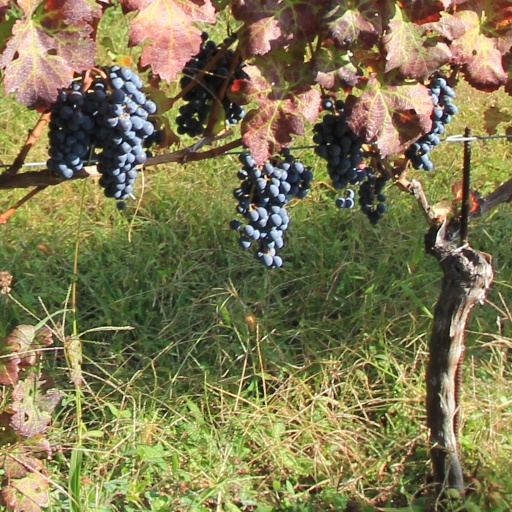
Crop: grape